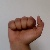
The image shows a hand gesture representing the letter 'A' in Indian Sign Language.